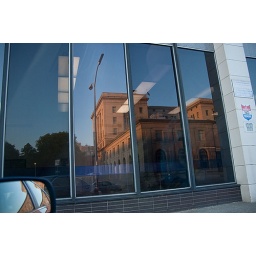
The older government building is reflected in the windows of the Central Post Office in Portland, OR